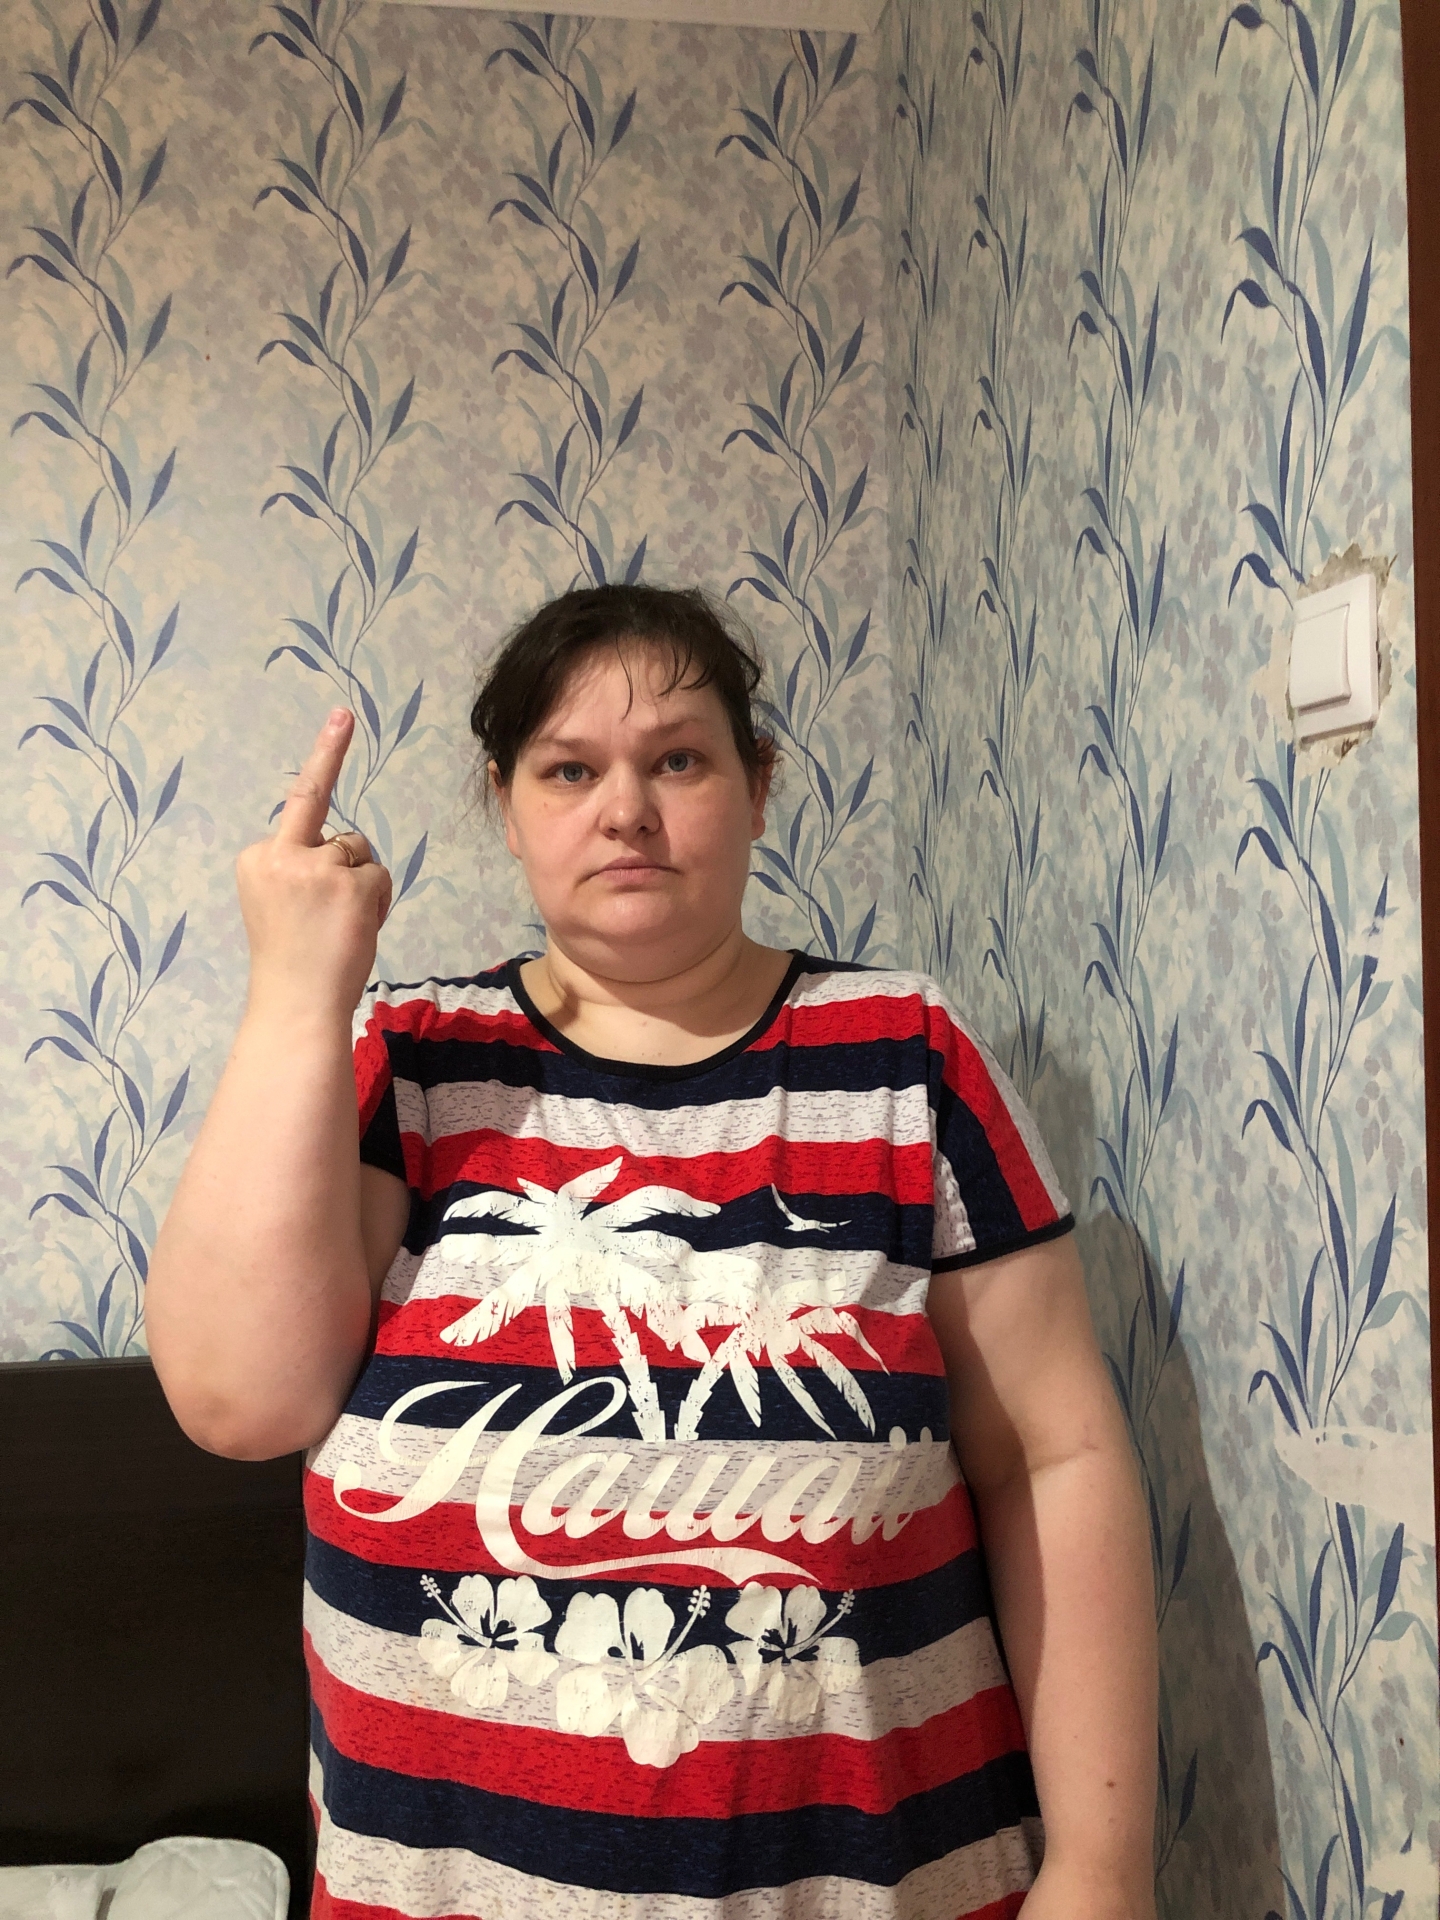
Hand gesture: middle_finger